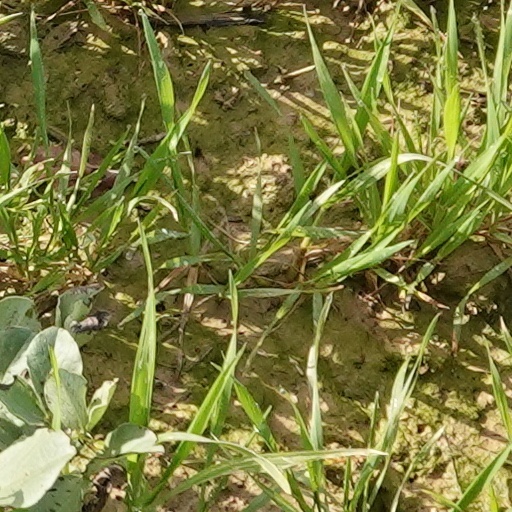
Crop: wheat